1985 Chicago Bears season

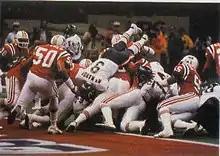
The Bears making a rushing play in the end zone against the Patriots during Super Bowl XX

The Bears won their first twelve games of the season before losing to the Miami Dolphins on "Monday Night Football". The loss to the Dolphins would be the only loss the Bears would suffer that season, as they finished with a 15–1 record. This matched the 49ers' mark from the year before and tied the then-record for most wins in a regular season; the record would be reached twice more in 1998 (Minnesota Vikings) and 2004 (Pittsburgh Steelers) before the New England Patriots ended the 2007 NFL season with a 16–0 regular season record.